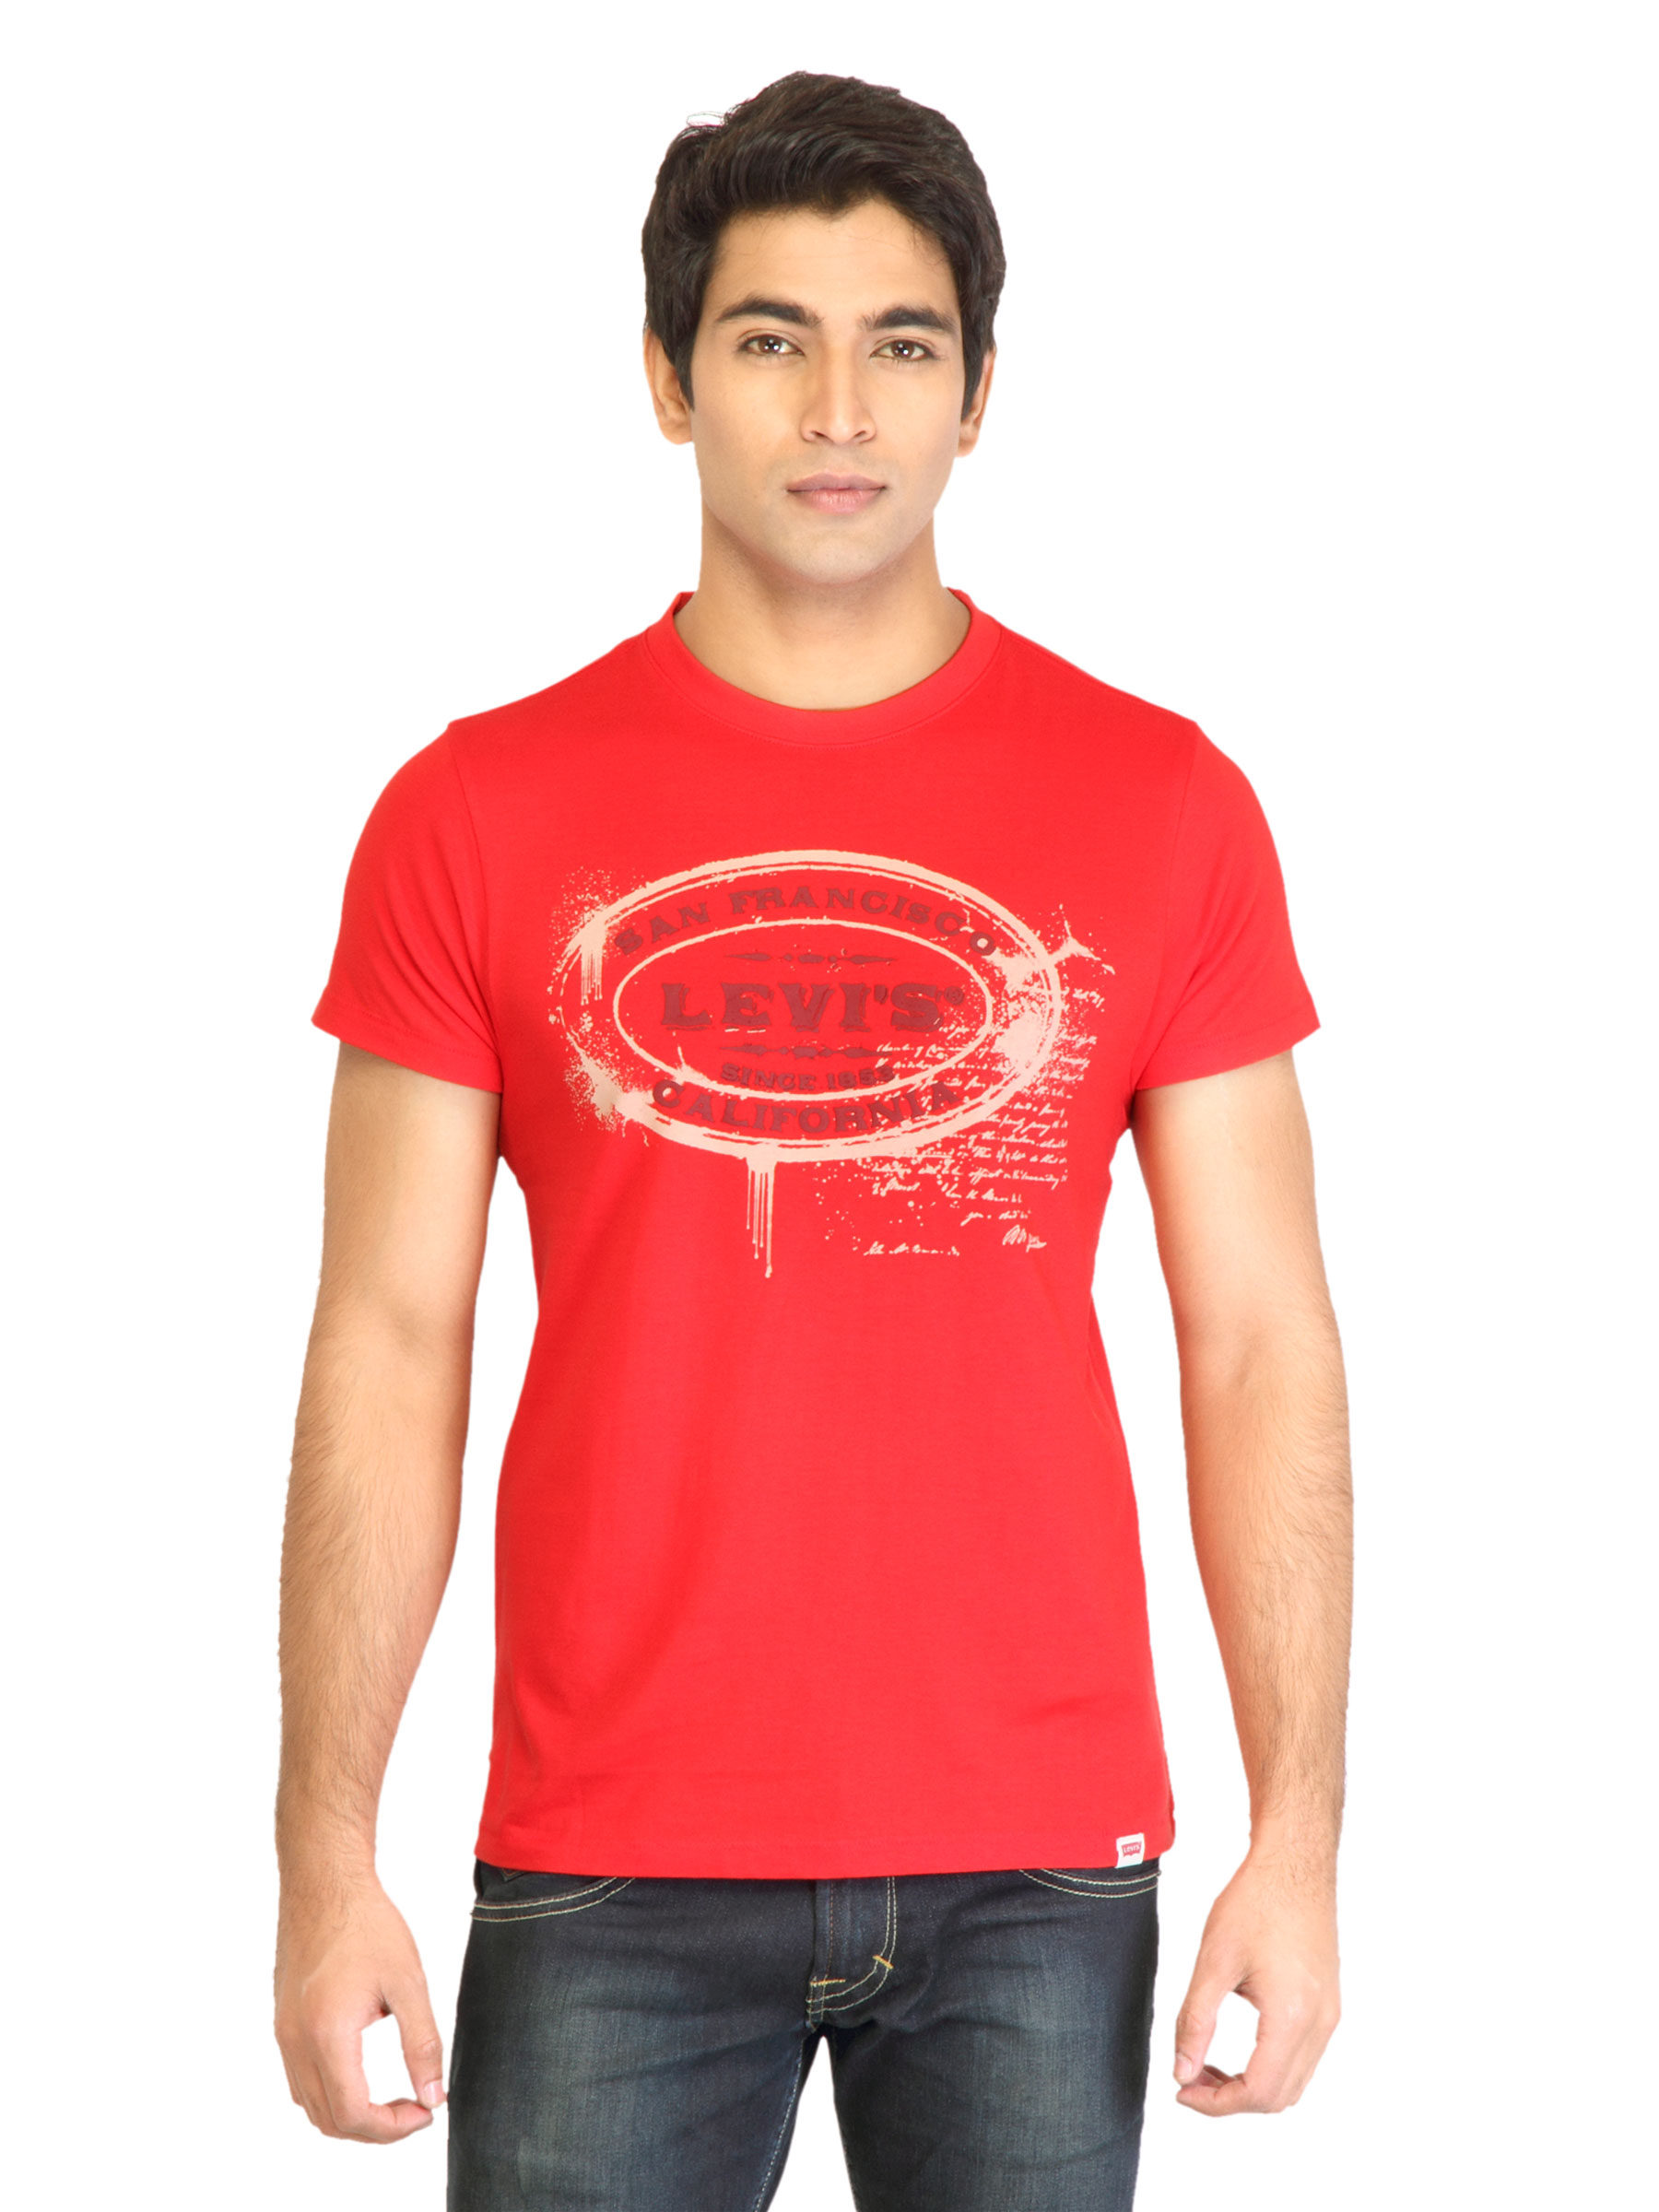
Levi's Men Printed Red Tshirts
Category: Apparel / Topwear / Tshirts
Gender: Men
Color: Red
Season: Fall 2011
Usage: Casual